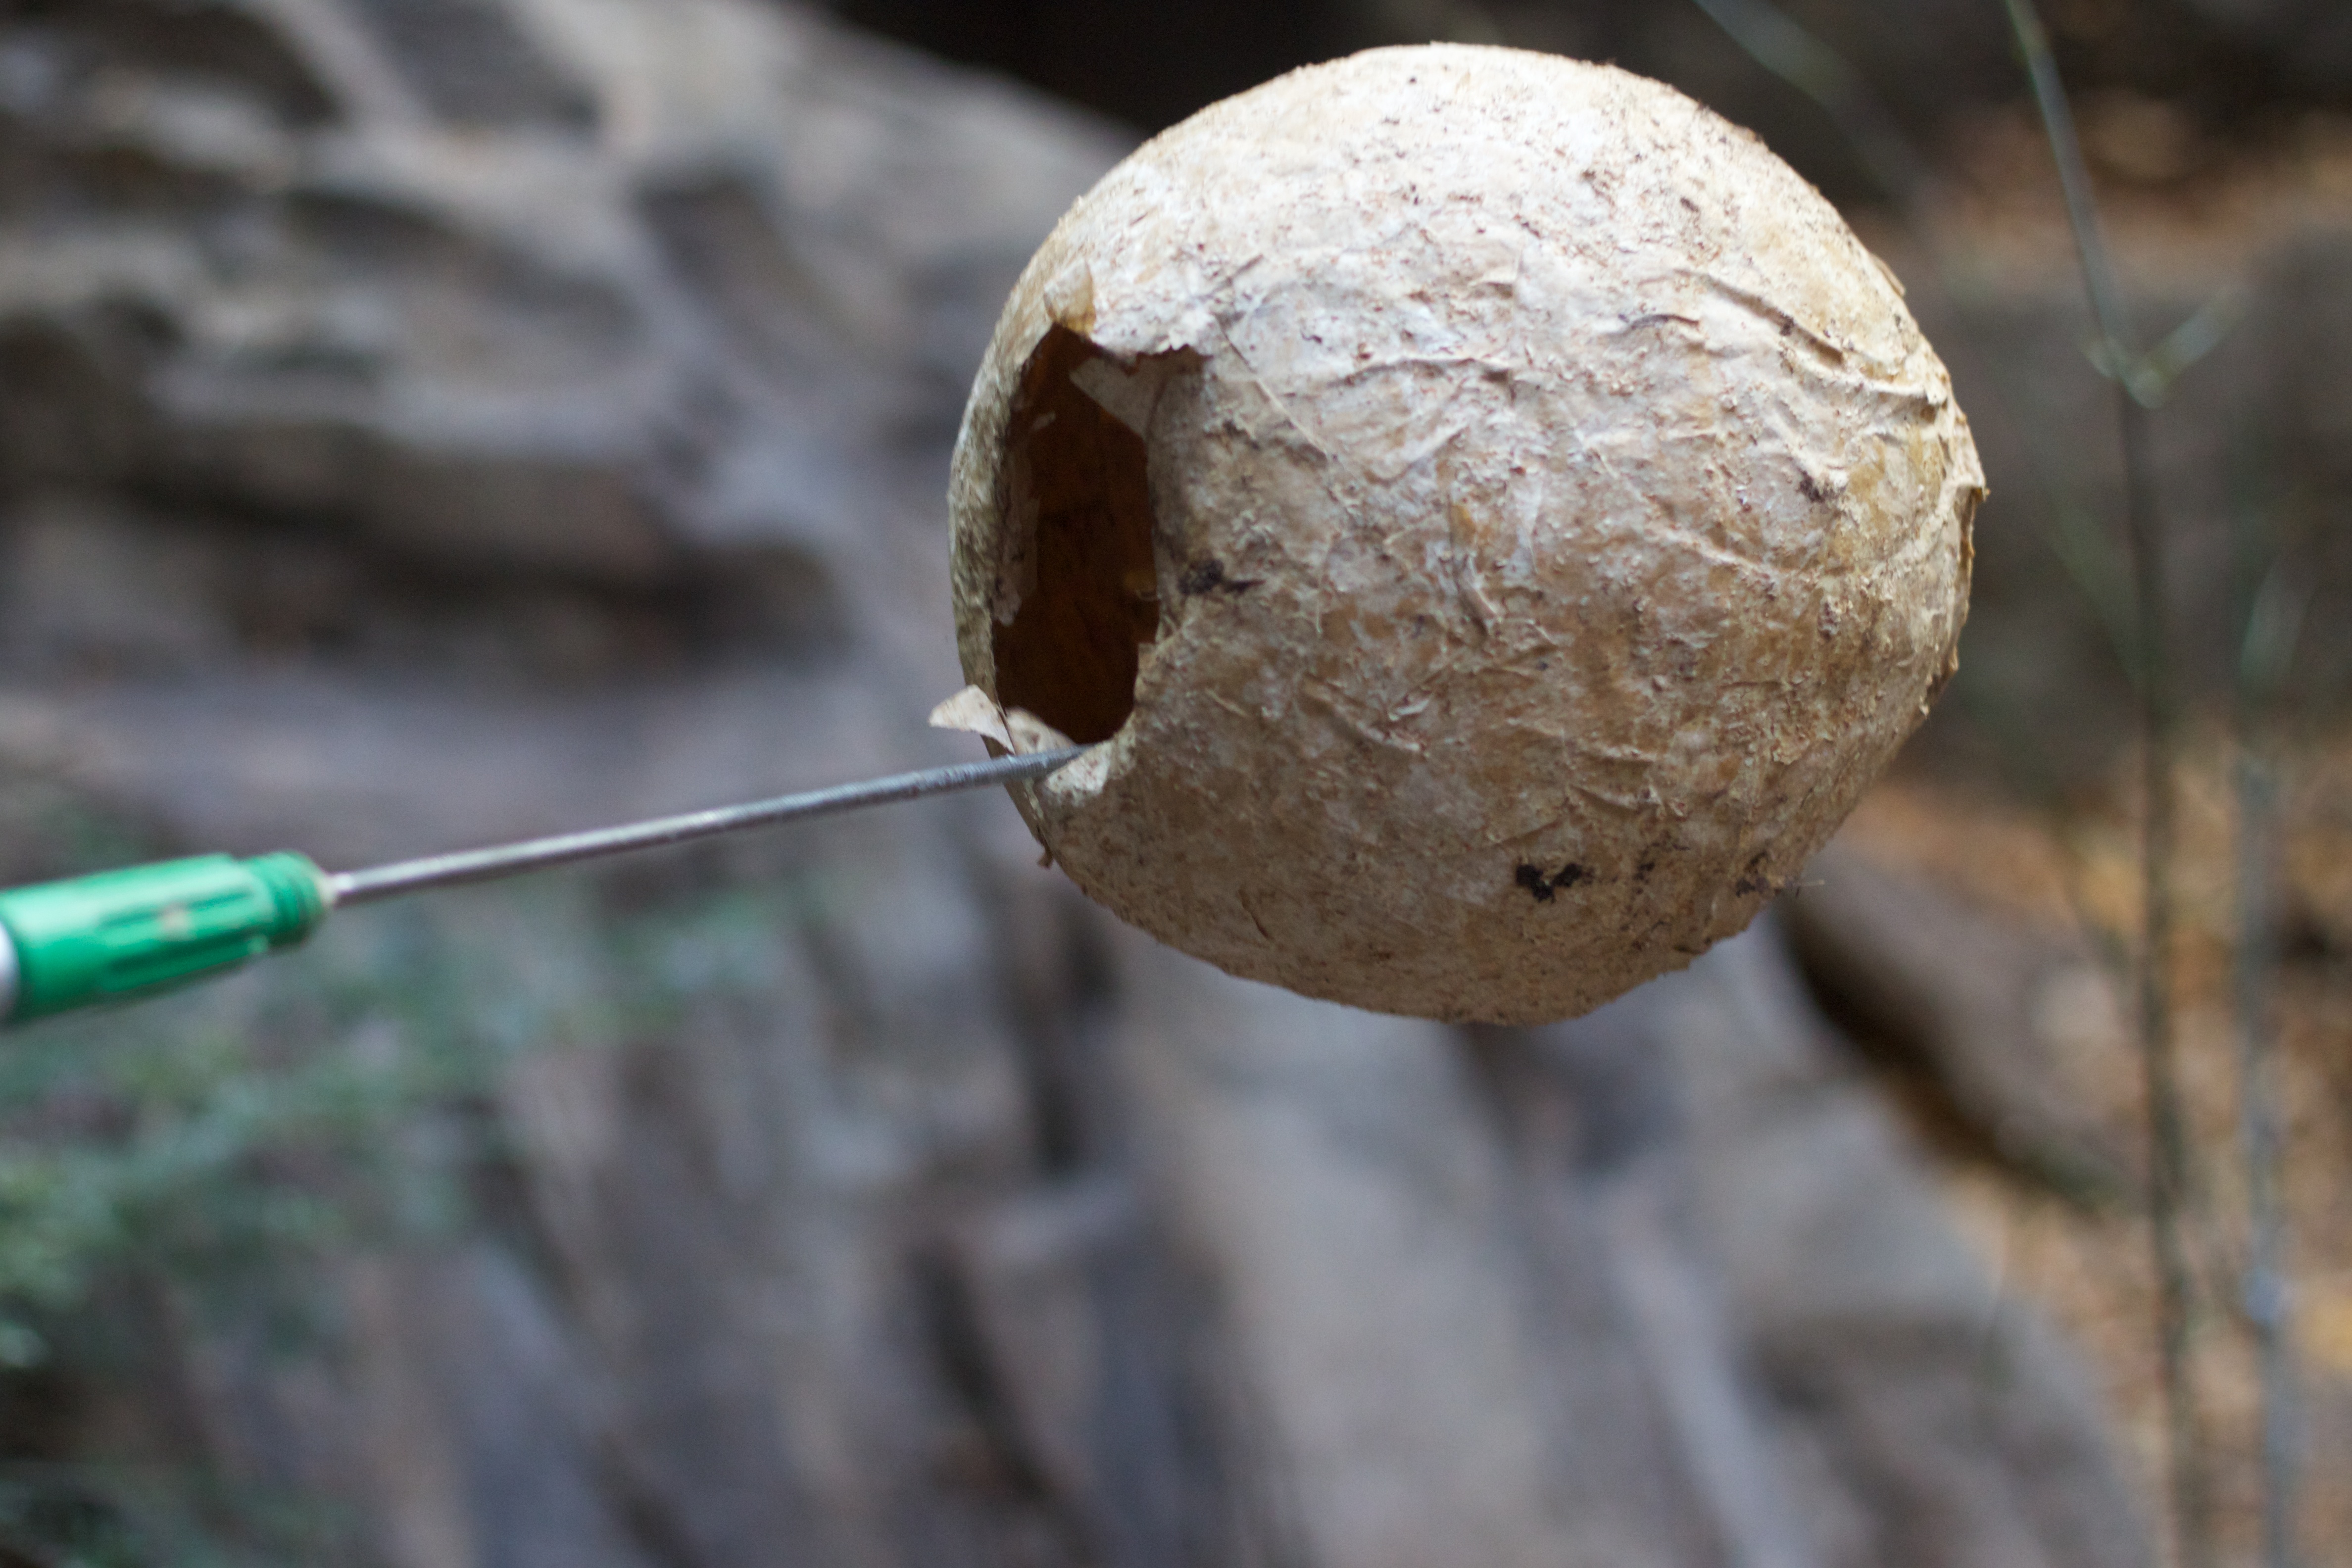
insect, soil, invertebrate, close up, coconut, macro photography, membrane winged insect